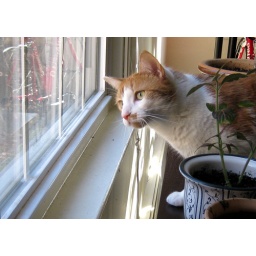
OMG, Chime overload!Hans has a bird feeder right by this window, so Chime's been watching Cat TV (tm) non-stop.